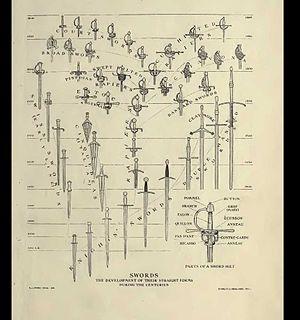
L’épée est une arme blanche à double tranchant composée d'une lame droite en métal pourvue le cas échéant d'une gouttière, d'une poignée et, à certaines époques, d'une garde protégeant la main et d'un pommeau.